152nd Rifle Division

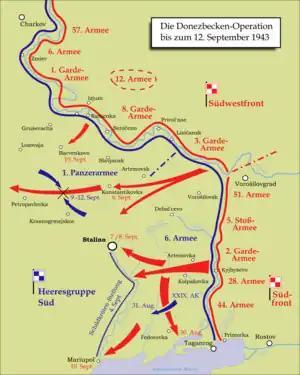
Map of the Donbas Offensive (in German)

By mid-August, following the Battle of Kursk and prior to the retaking of Kharkiv, 6th Army was located on the east bank of the Donets north of Izium. Elements of Southwestern and Southern Fronts had launched an abortive offensive against Army Group South in late July, but this had not involved 6th Army. This effort was expanded and renewed on August 13 on Southwestern Front's sector. The 1st Panzer Army held its line initially, despite artillery and mortar fire that led it to call for replacements within 48 hours. By August 23 it was reporting that the army corps south of Izium had been reduced to 5,800 men and could not hold a continuous line. The 152nd had crossed the Donets in the sector of Eskhar and Mokhnachi and was attacking the defenses around Zmiiv, 42km from Kharkiv. This helped to unhinge the defenses of that city as well, and it was evacuated on the same date. Later during the month the 34th Corps was reassigned to 1st Guards Army, still in the same Front.